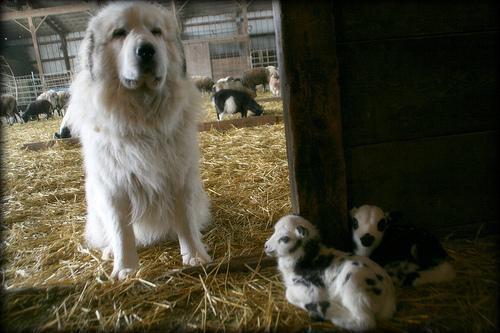
great pyrenees